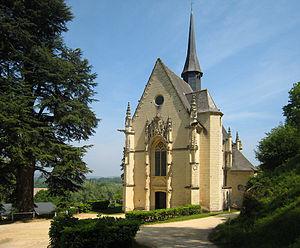
Chapelle du Château d'Ussé